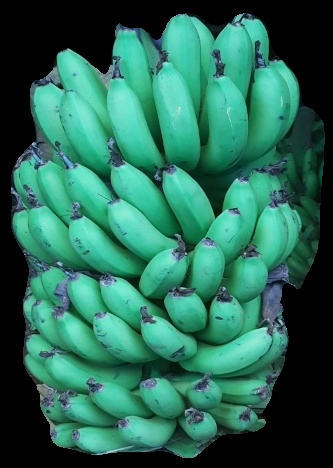
Variety: pachbale
Grade: grade1